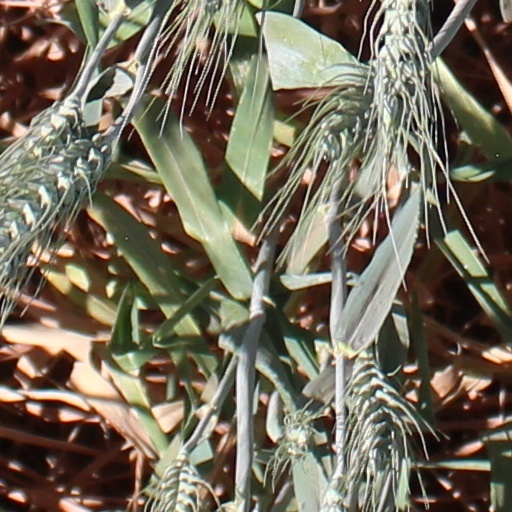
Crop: wheat